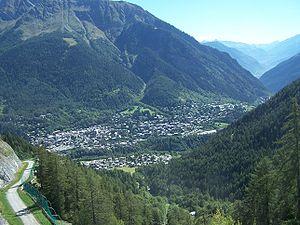
Courmayeur est une commune italienne alpine de la haute région Vallée d'Aoste.